South Atlantic tropical cyclone

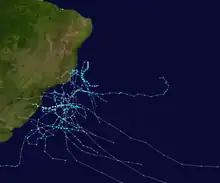
Tracks of named South Atlantic tropical and subtropical cyclones since 2004

South Atlantic tropical cyclones are unusual weather events that occur in the Southern Hemisphere. Strong wind shear, which disrupts the formation of cyclones, as well as a lack of weather disturbances favorable for development in the South Atlantic Ocean, make any strong tropical system extremely rare, and Hurricane Catarina in 2004 is the only recorded South Atlantic hurricane in history. Storms can develop year-round in the South Atlantic, with activity peaking during the months from November through May. Since 2011, the Brazilian Navy Hydrographic Center has assigned names to tropical and subtropical systems in the western side of the basin, near the eastern coast of Brazil, when they have sustained wind speeds of at least , the generally accepted minimum sustained wind speed for a disturbance to be designated as a tropical storm in the North Atlantic basin. Below is a list of notable South Atlantic tropical and subtropical cyclones.